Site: brandenburg
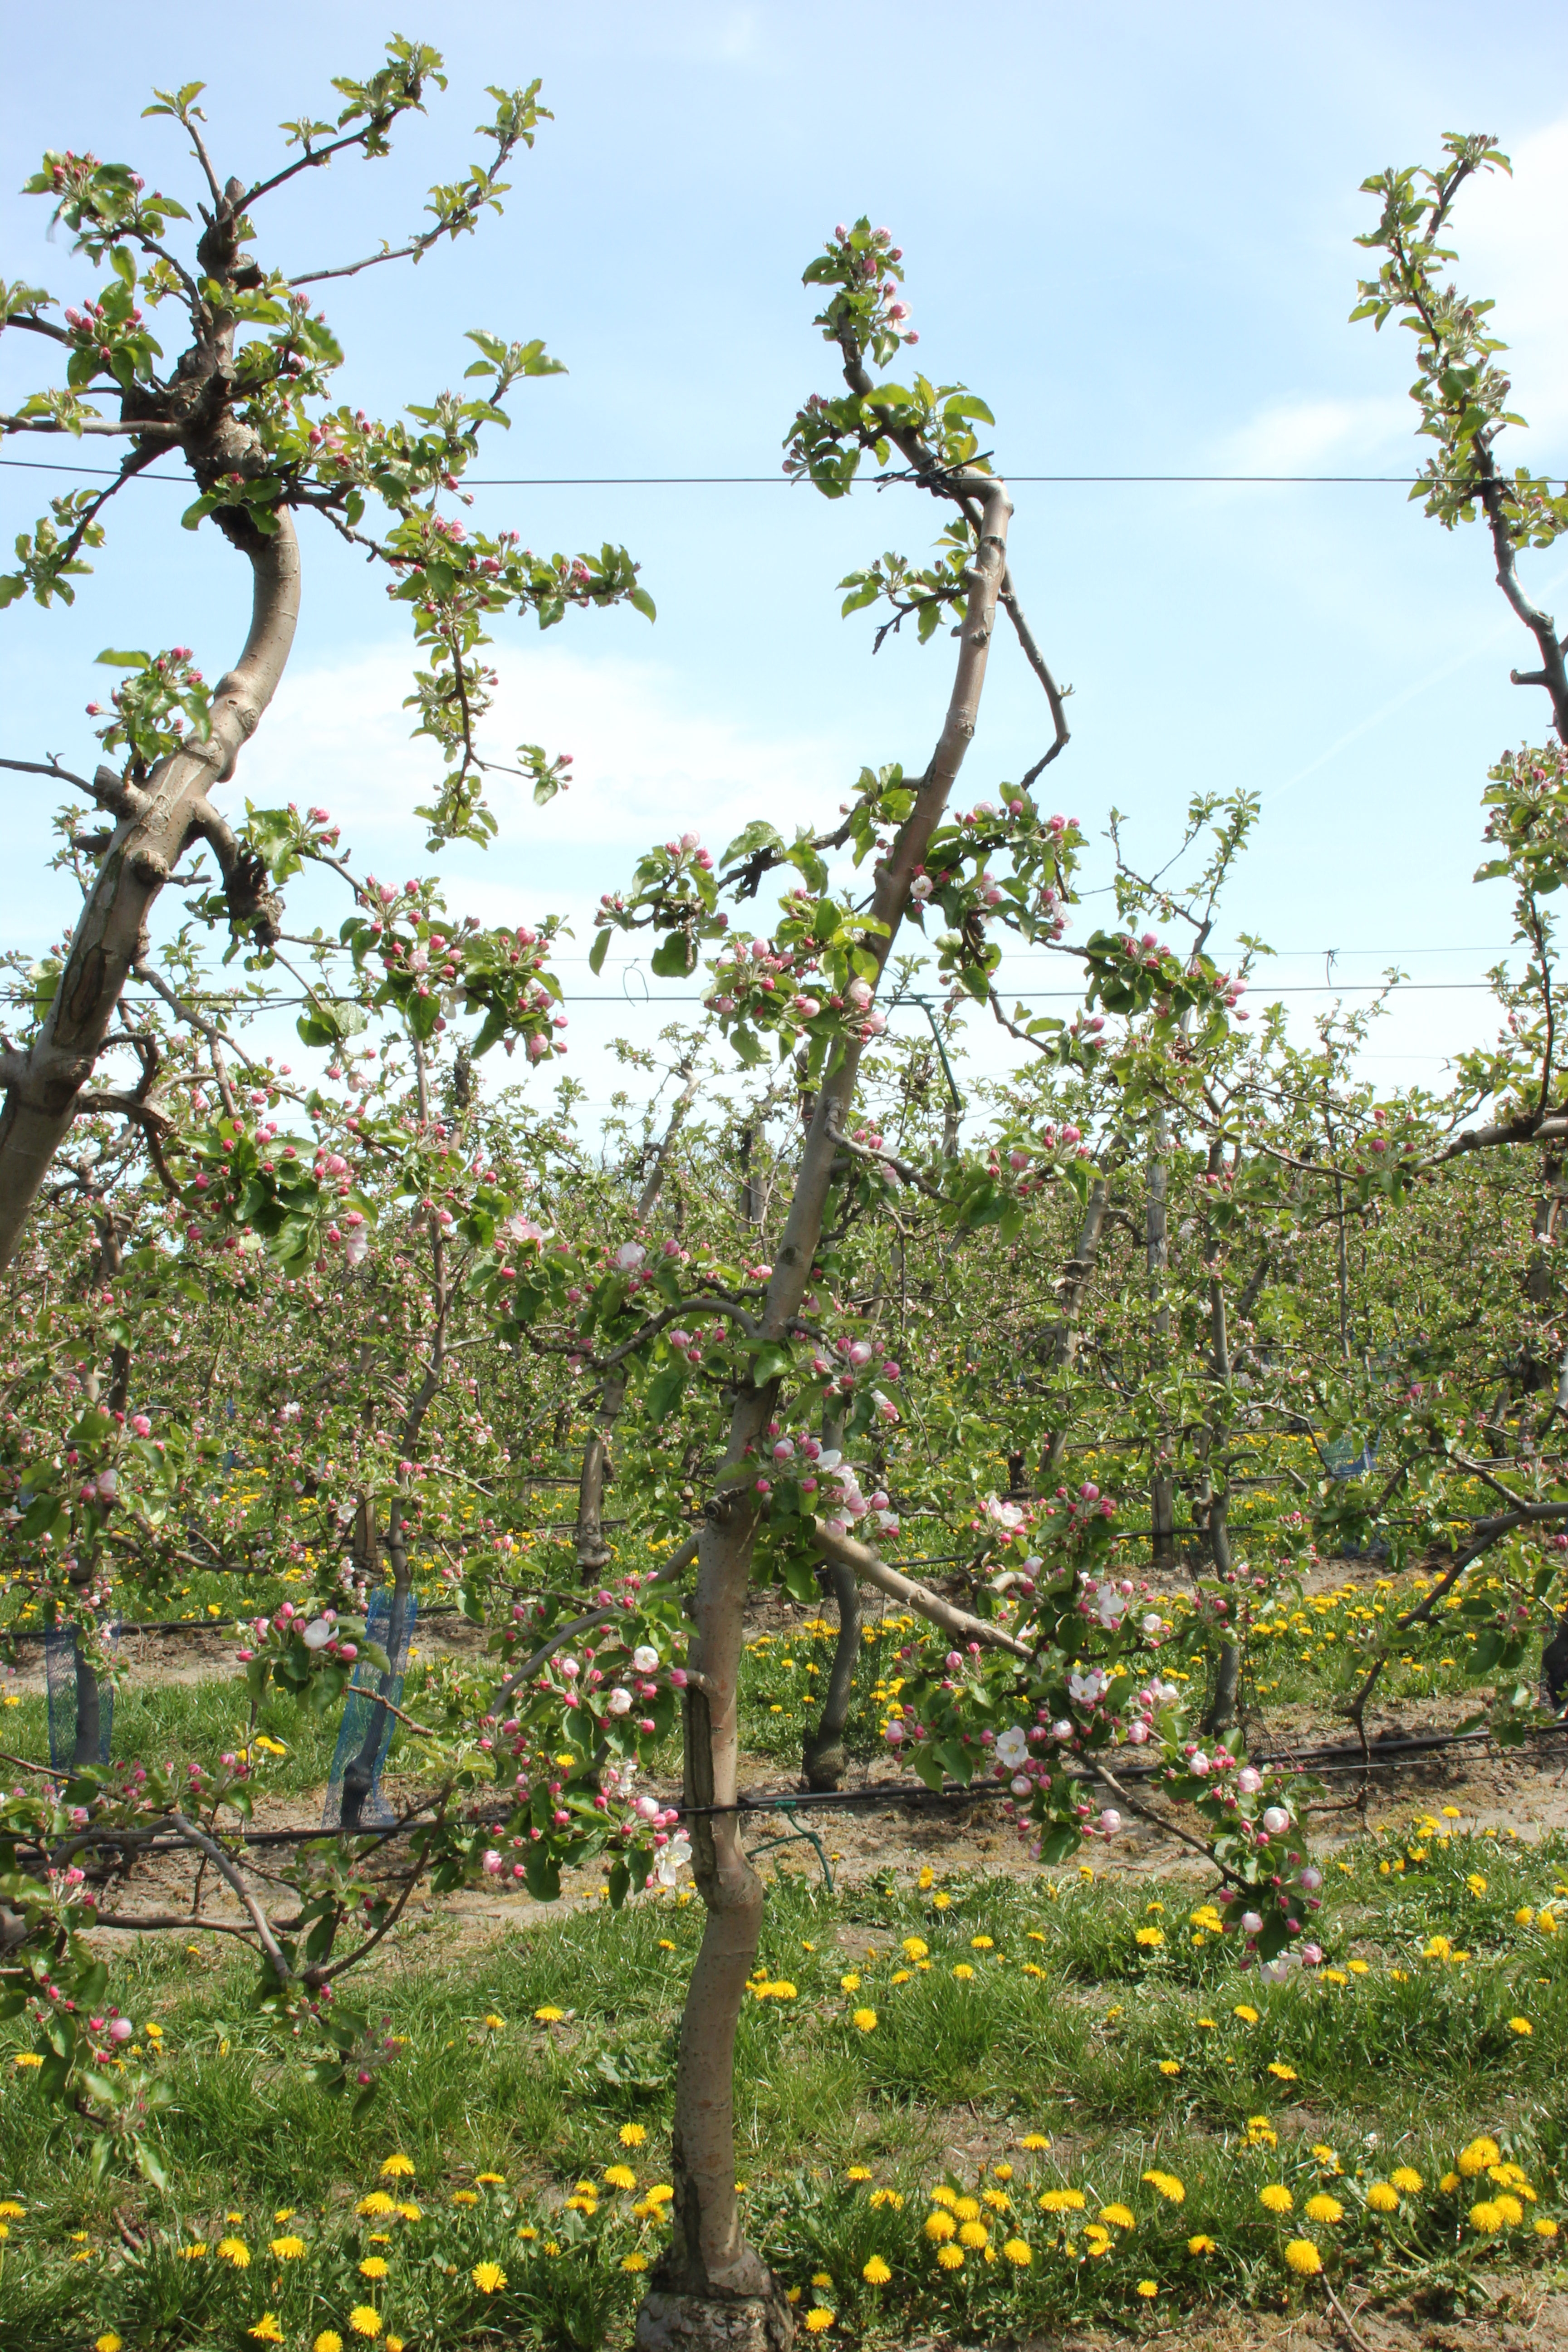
Growth stage (BBCH 57): Inflorescence emergence